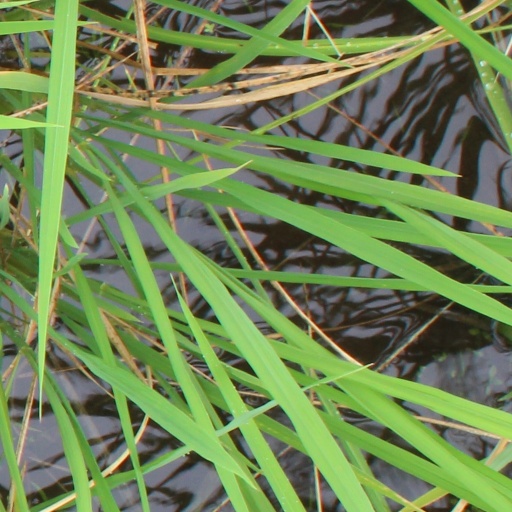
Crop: rice